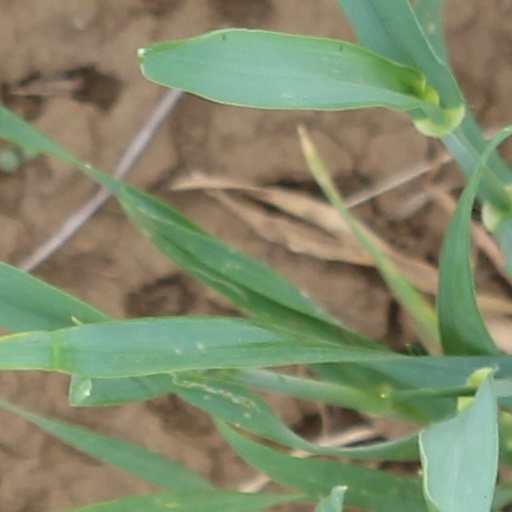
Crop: wheat